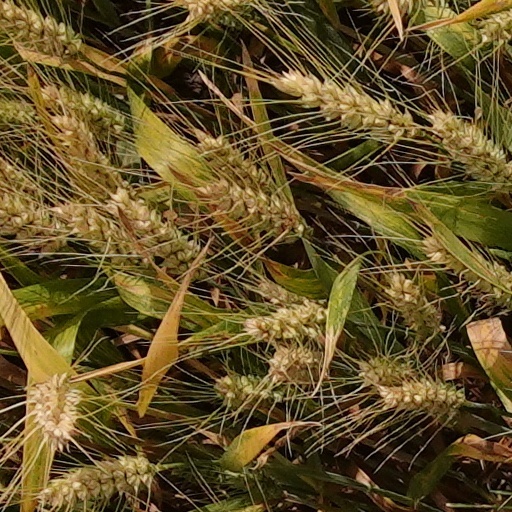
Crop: wheat